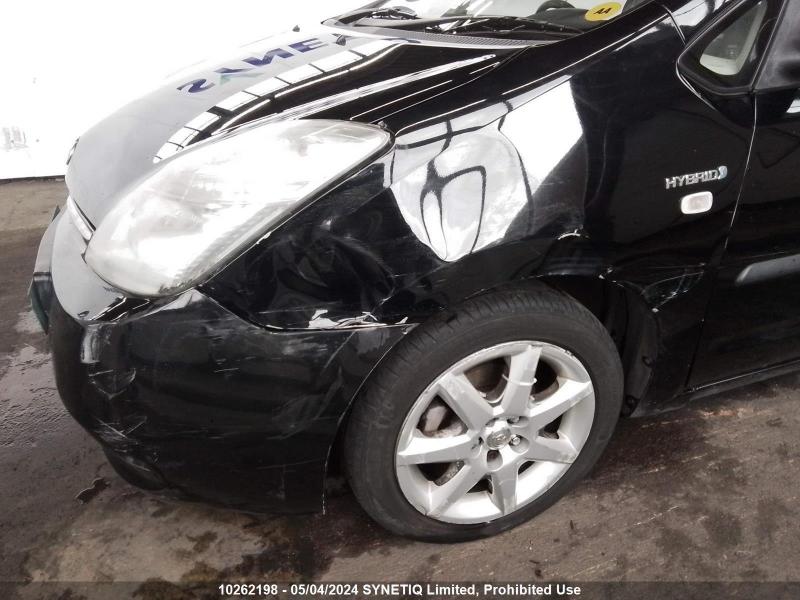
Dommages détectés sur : pare-choc avant, aile avant gauche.
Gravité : mineur